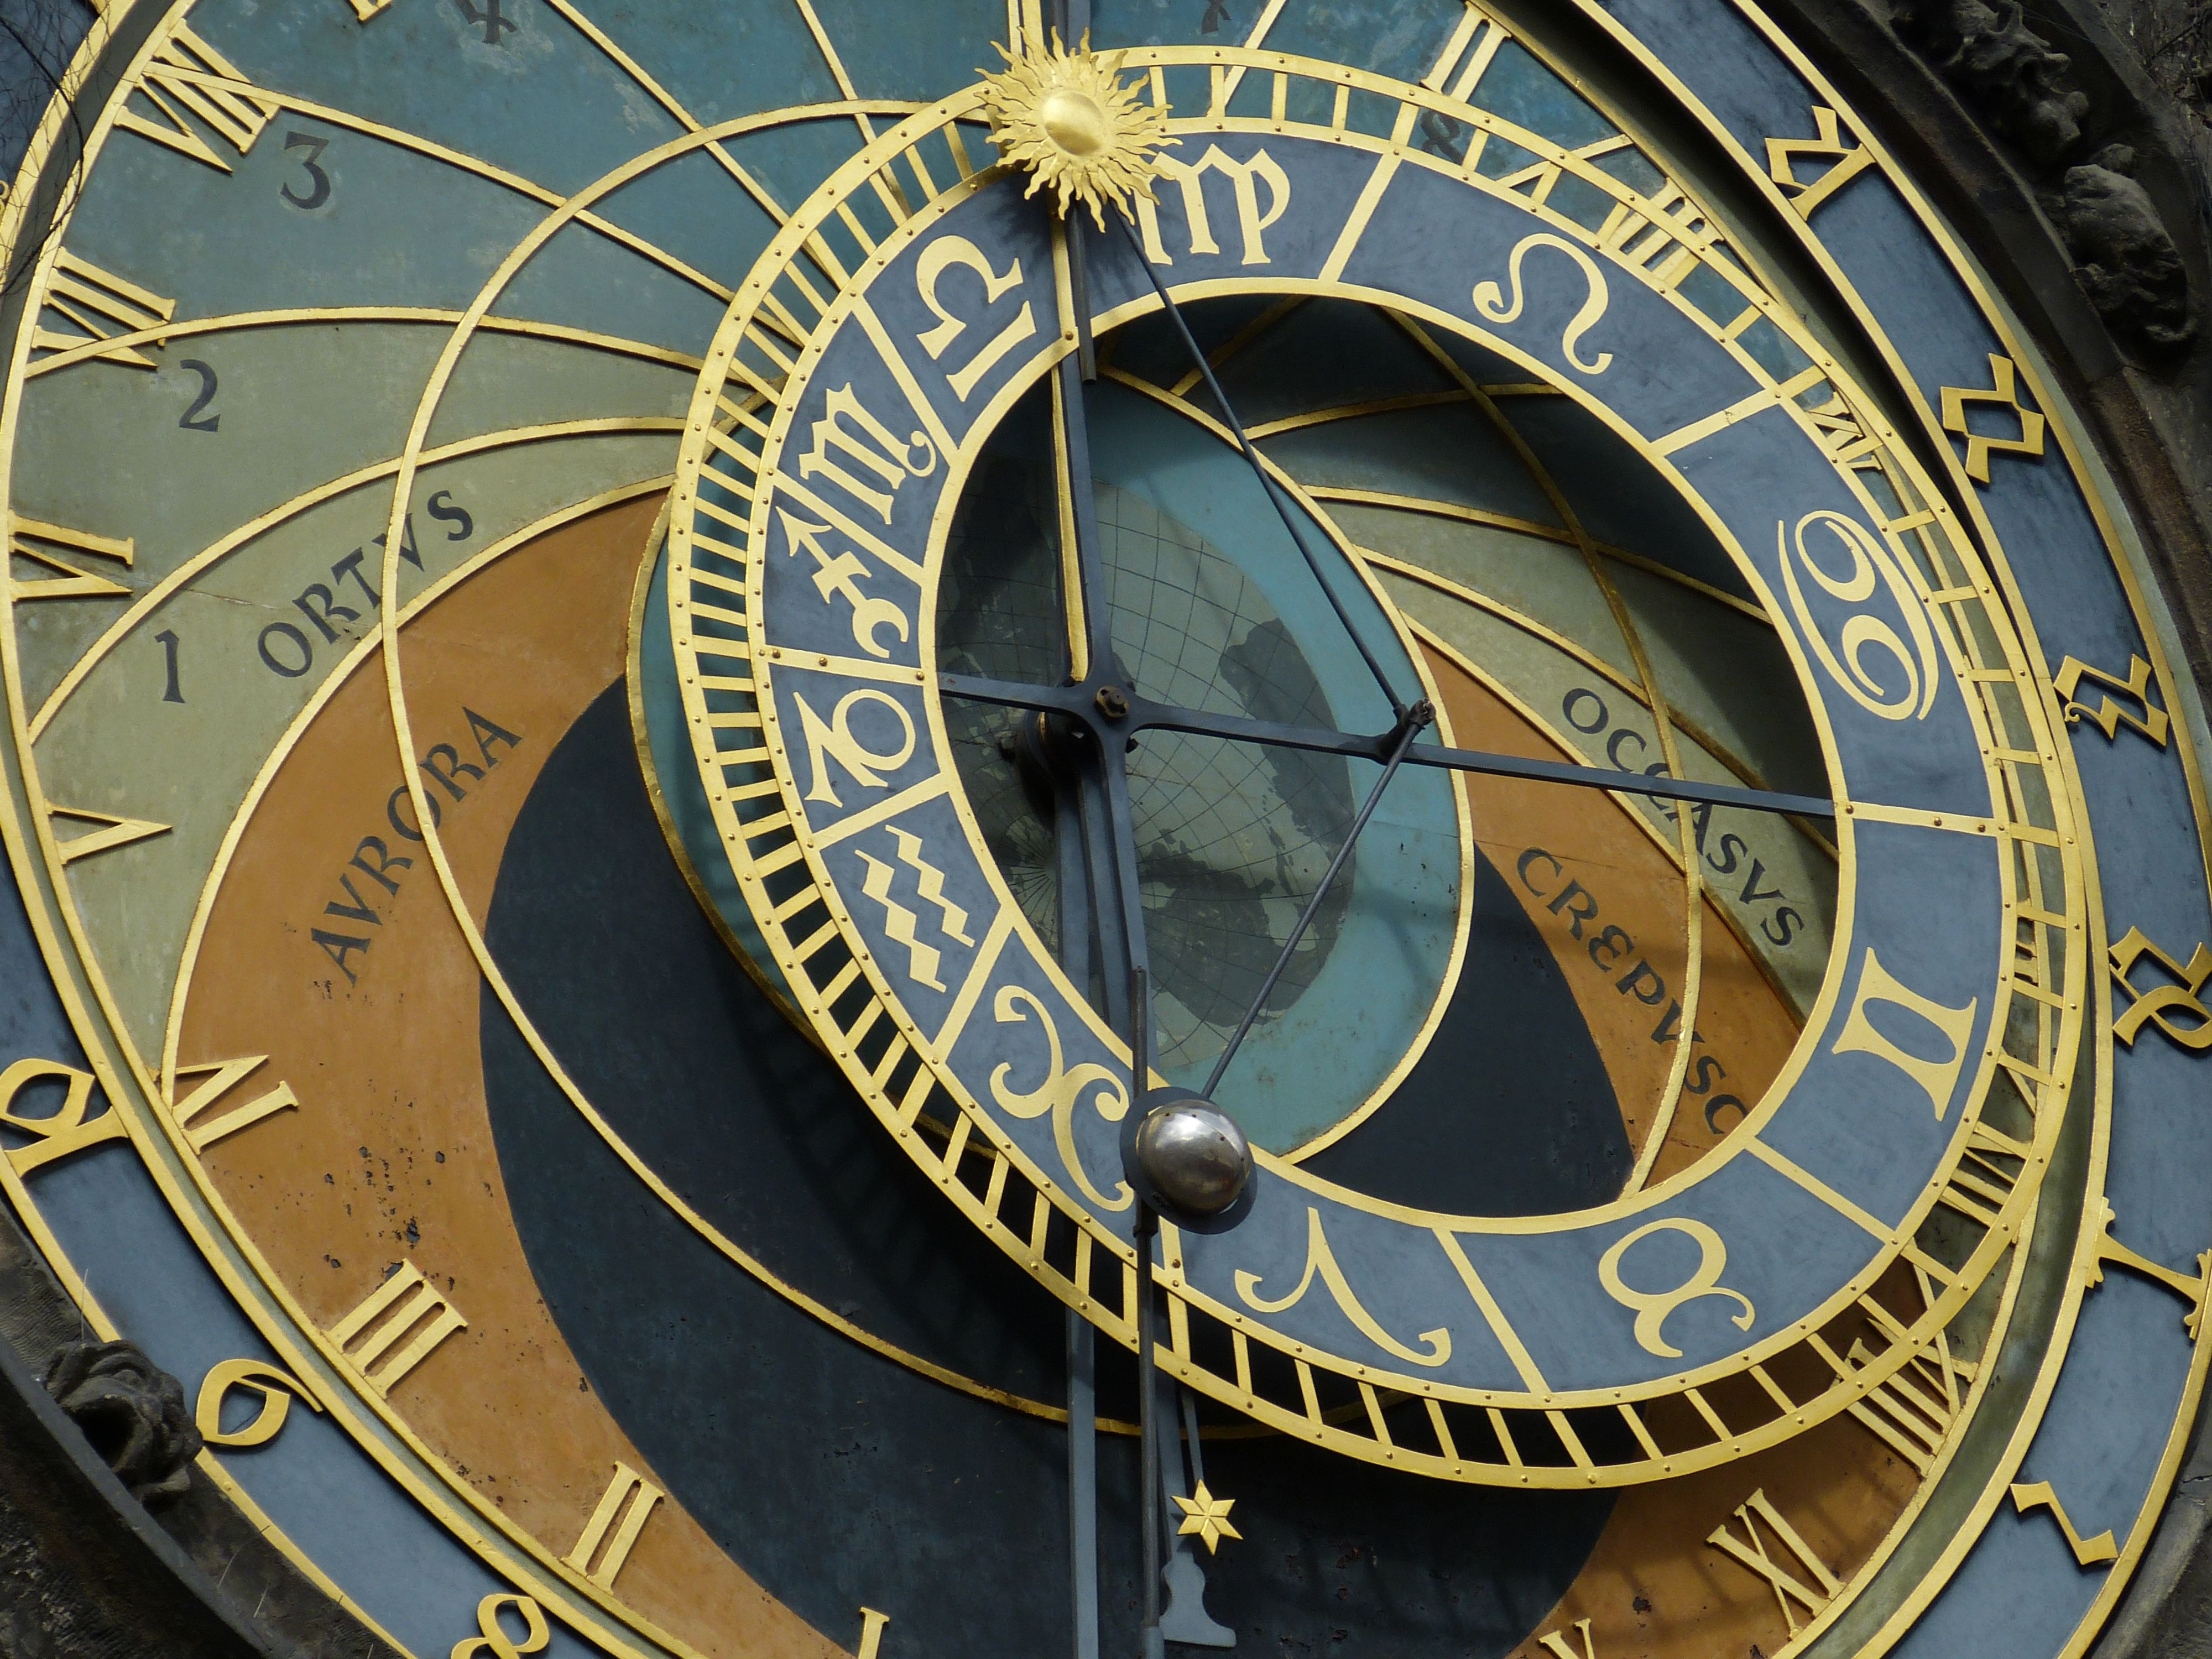
wheel, clock, city, prague, circle, date, old town, capital, czech republic, astronomical, pointer, time of, astronomical clock, moon phases, zodiac